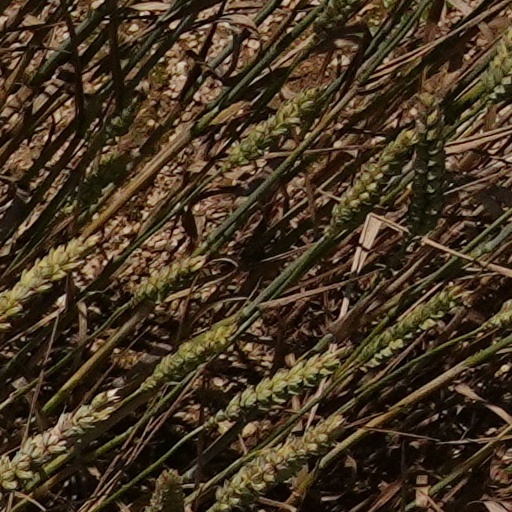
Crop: wheat